Humphrey Ker

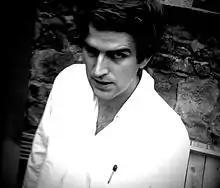
Ker in 2009

David Humphrey Rivers Ker (born 11 October 1982) is a British actor, comedian, writer and football executive, who is a member of the sketch comedy troupe The Penny Dreadfuls. Outside of The Penny Dreadfuls, he has done work as a solo artist, appearing regularly on the comedy television series "Fast and Loose" and "Live at the Electric", as well as on numerous BBC Radio 4 shows. He has also served as executive director of Wrexham A.F.C. since his friends, fellow actors Rob McElhenney and Ryan Reynolds, bought the club.